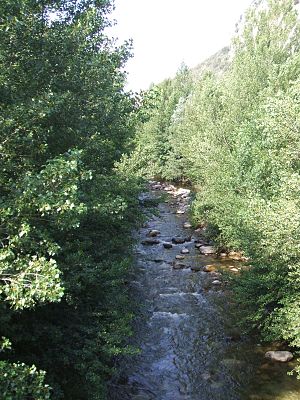
Têt
Têt ved Villefranche-de-Conflent.
Têt er en flod i Roussillon i det sydlige Frankrig med en længde på 120 kilometer, som løber ud i Middelhavet. Têt-dalen i flodens øvre løb er klassificeret som historisk landskab.